Neighborhoods in Spokane, Washington

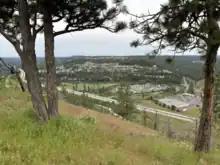
Qualchan (lower) and Eagle Ridge (upper) from across Latah Valley on the South Hill.

Bounded on the north by Interstate 90, this neighborhood lies between Third and Fourth avenues. In the far northern portion are Sacred Heart Medical Center and Deaconess Hospital, which anchor Spokane's medical district. Sitting between the two hospitals is the historic Lewis and Clark High School. This portion of Cliff/Cannon is separated from the rest of the neighborhood by a steep hill., which in places is a sheer cliff of exposed basalt. Unofficially this hill marks the beginning of the multi-neighborhood region of Spokane known as the South Hill, the transition from the city center to residential areas south side of the city. On the western edge of Cliff/Cannon is another steep hill, this one carved by Latah Creek. The BNSF Railway and Inland Empire Way divide the Latah Valley neighborhood from Cliff/Cannon and the South Hill.